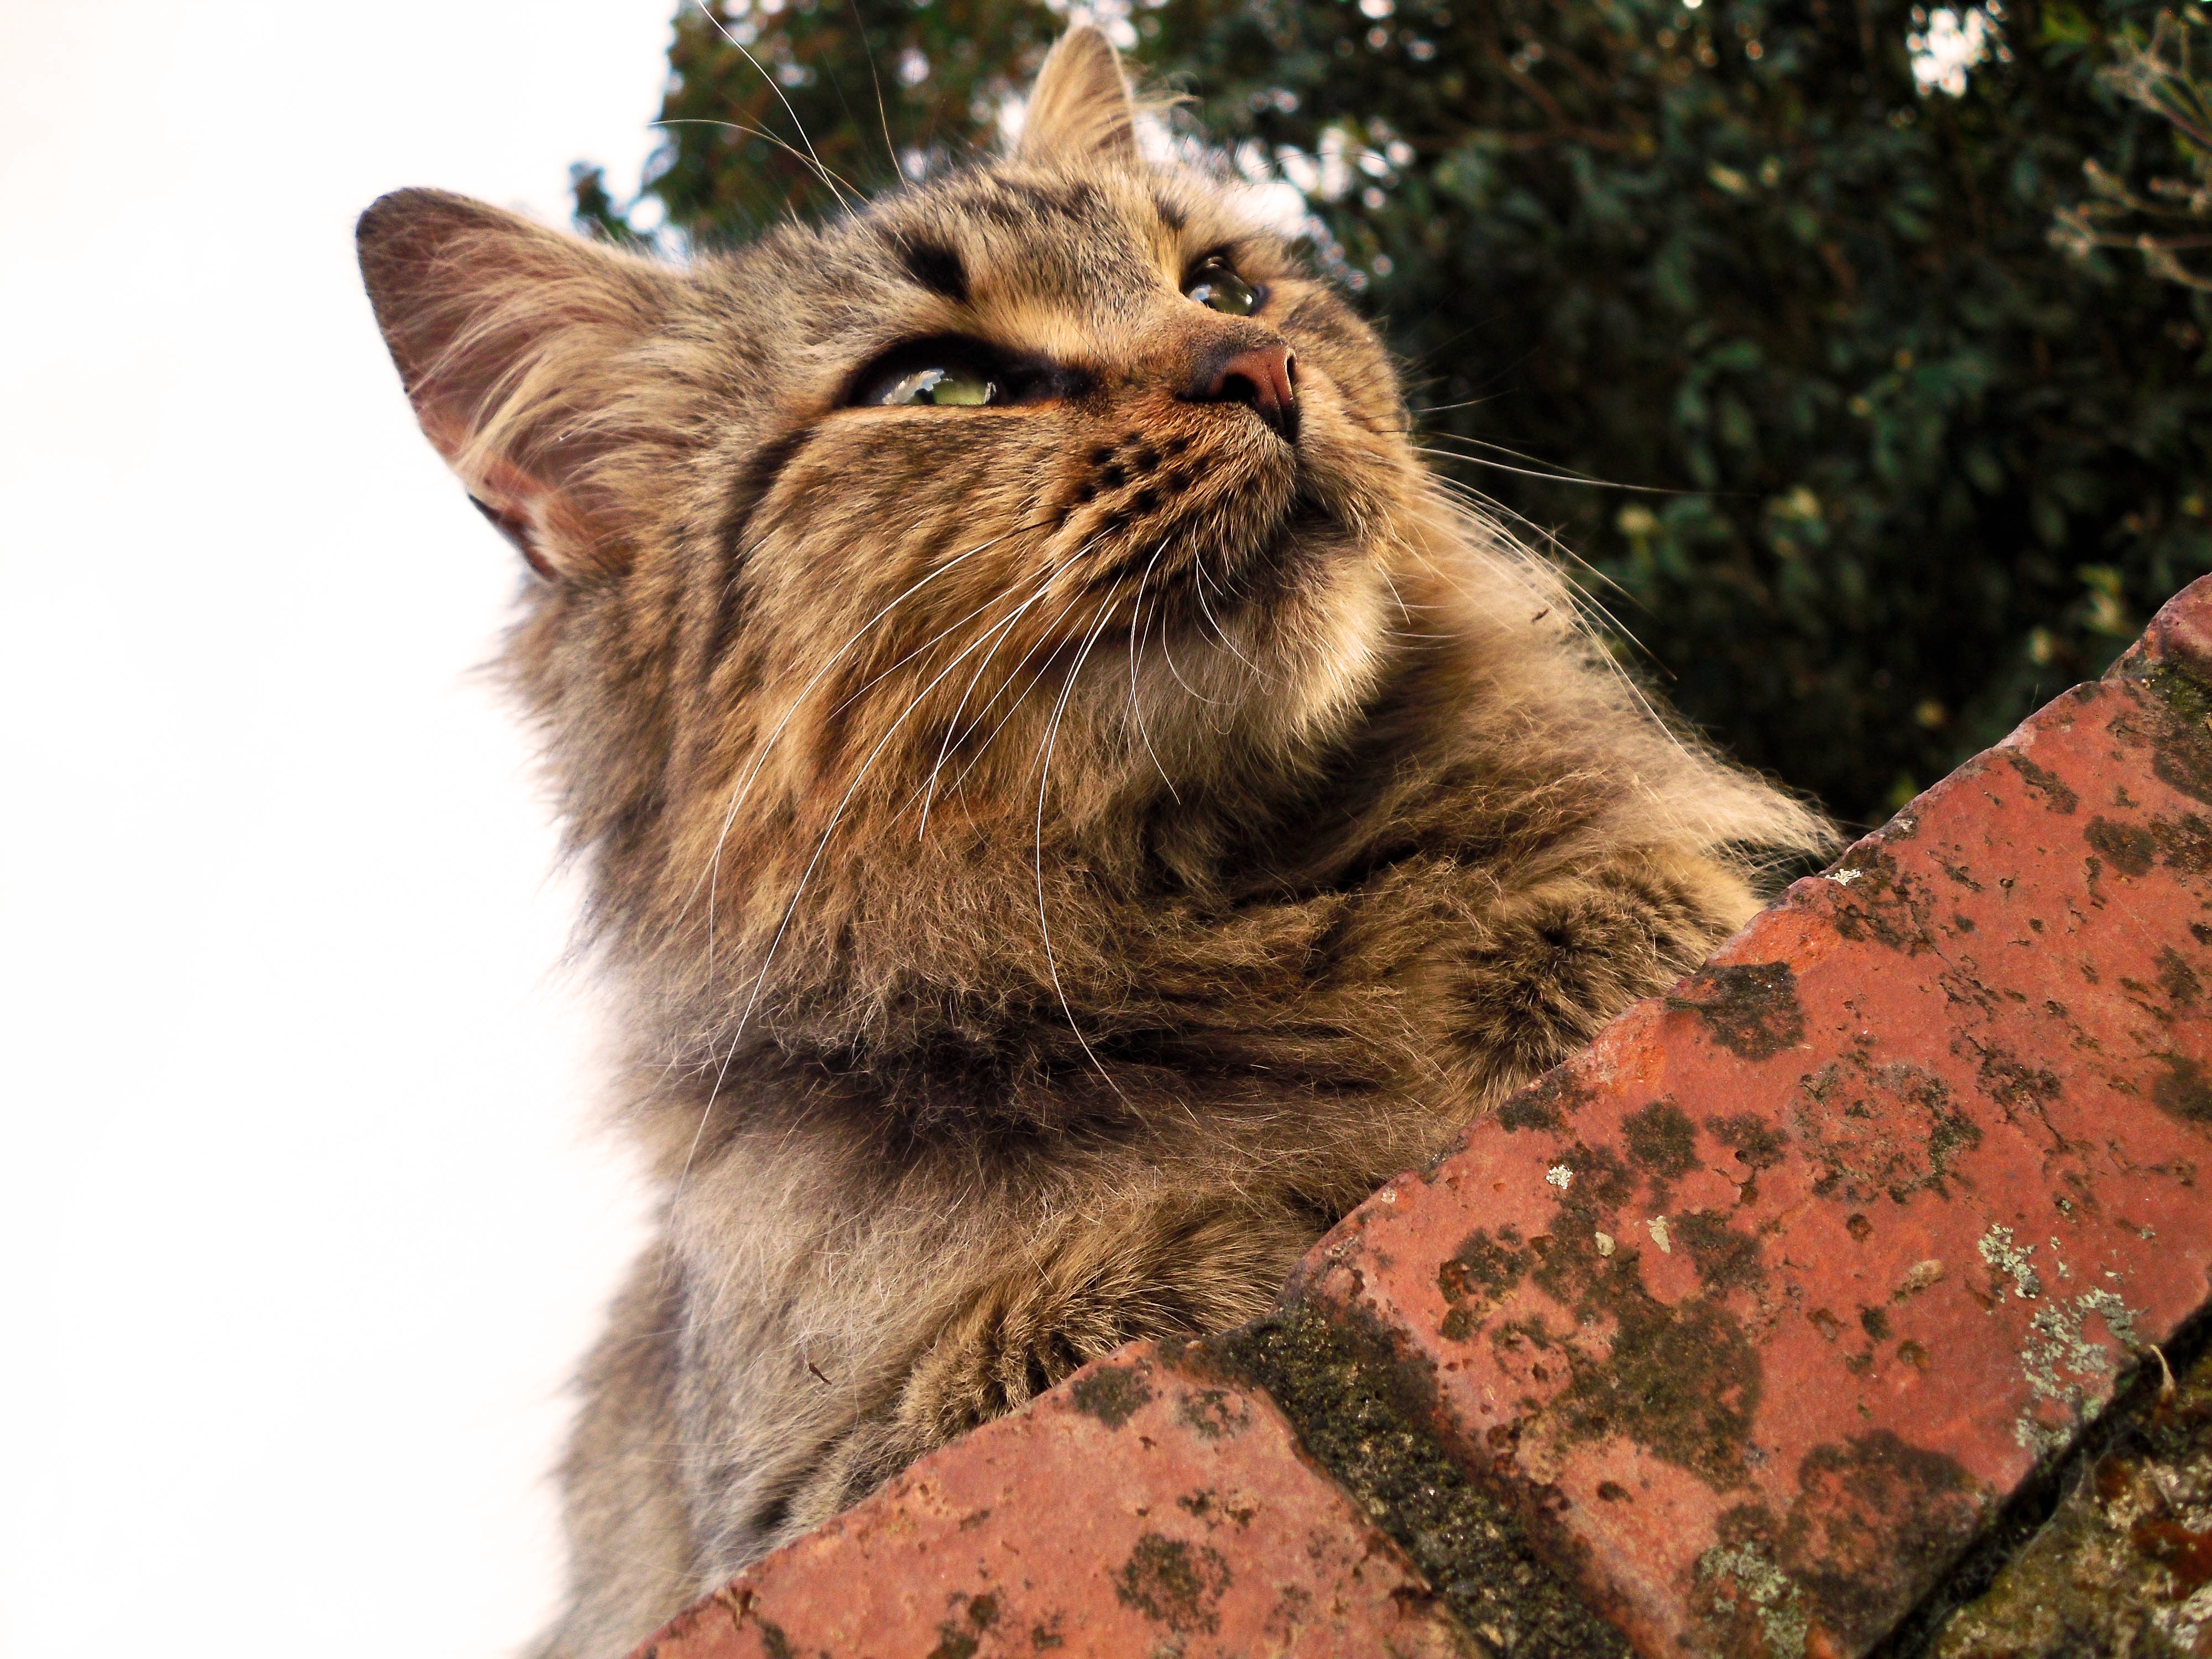
cat, mammal, fauna, whiskers, vertebrate, wild cat, small to medium sized cats, cat like mammal